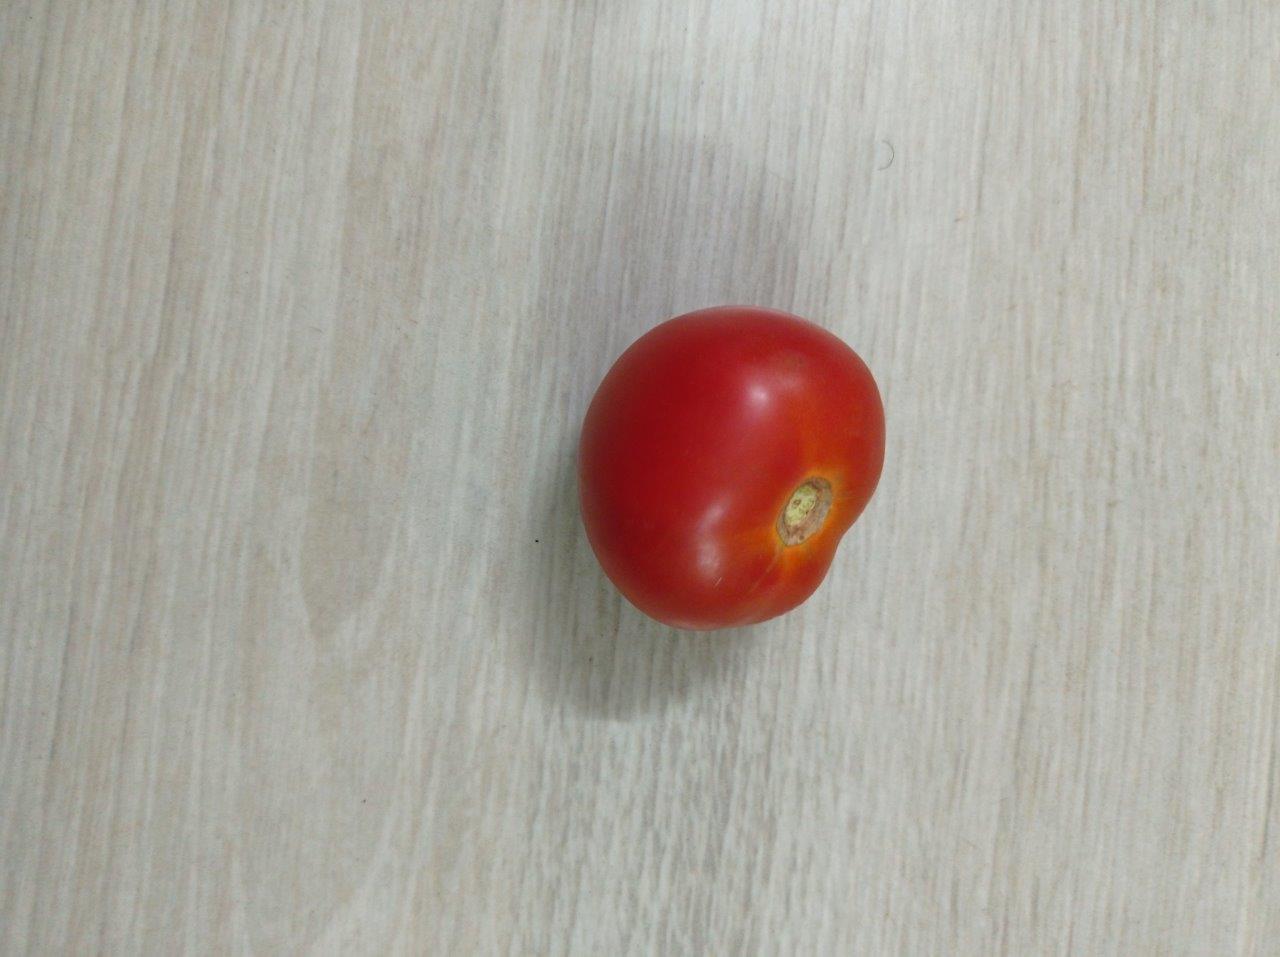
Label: Fresh